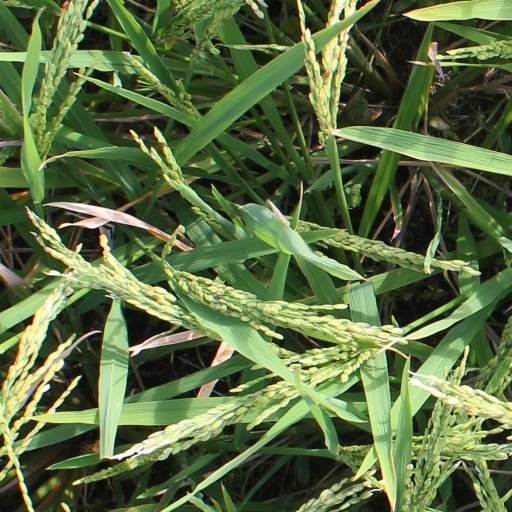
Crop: rice